Verkhovna Rada building

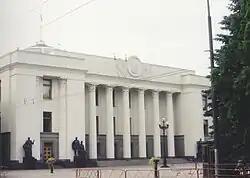

The Verkhovna Rada building is located in the center of Kyiv, in the Pecherskyi District. The building is located at the Constitution Square.